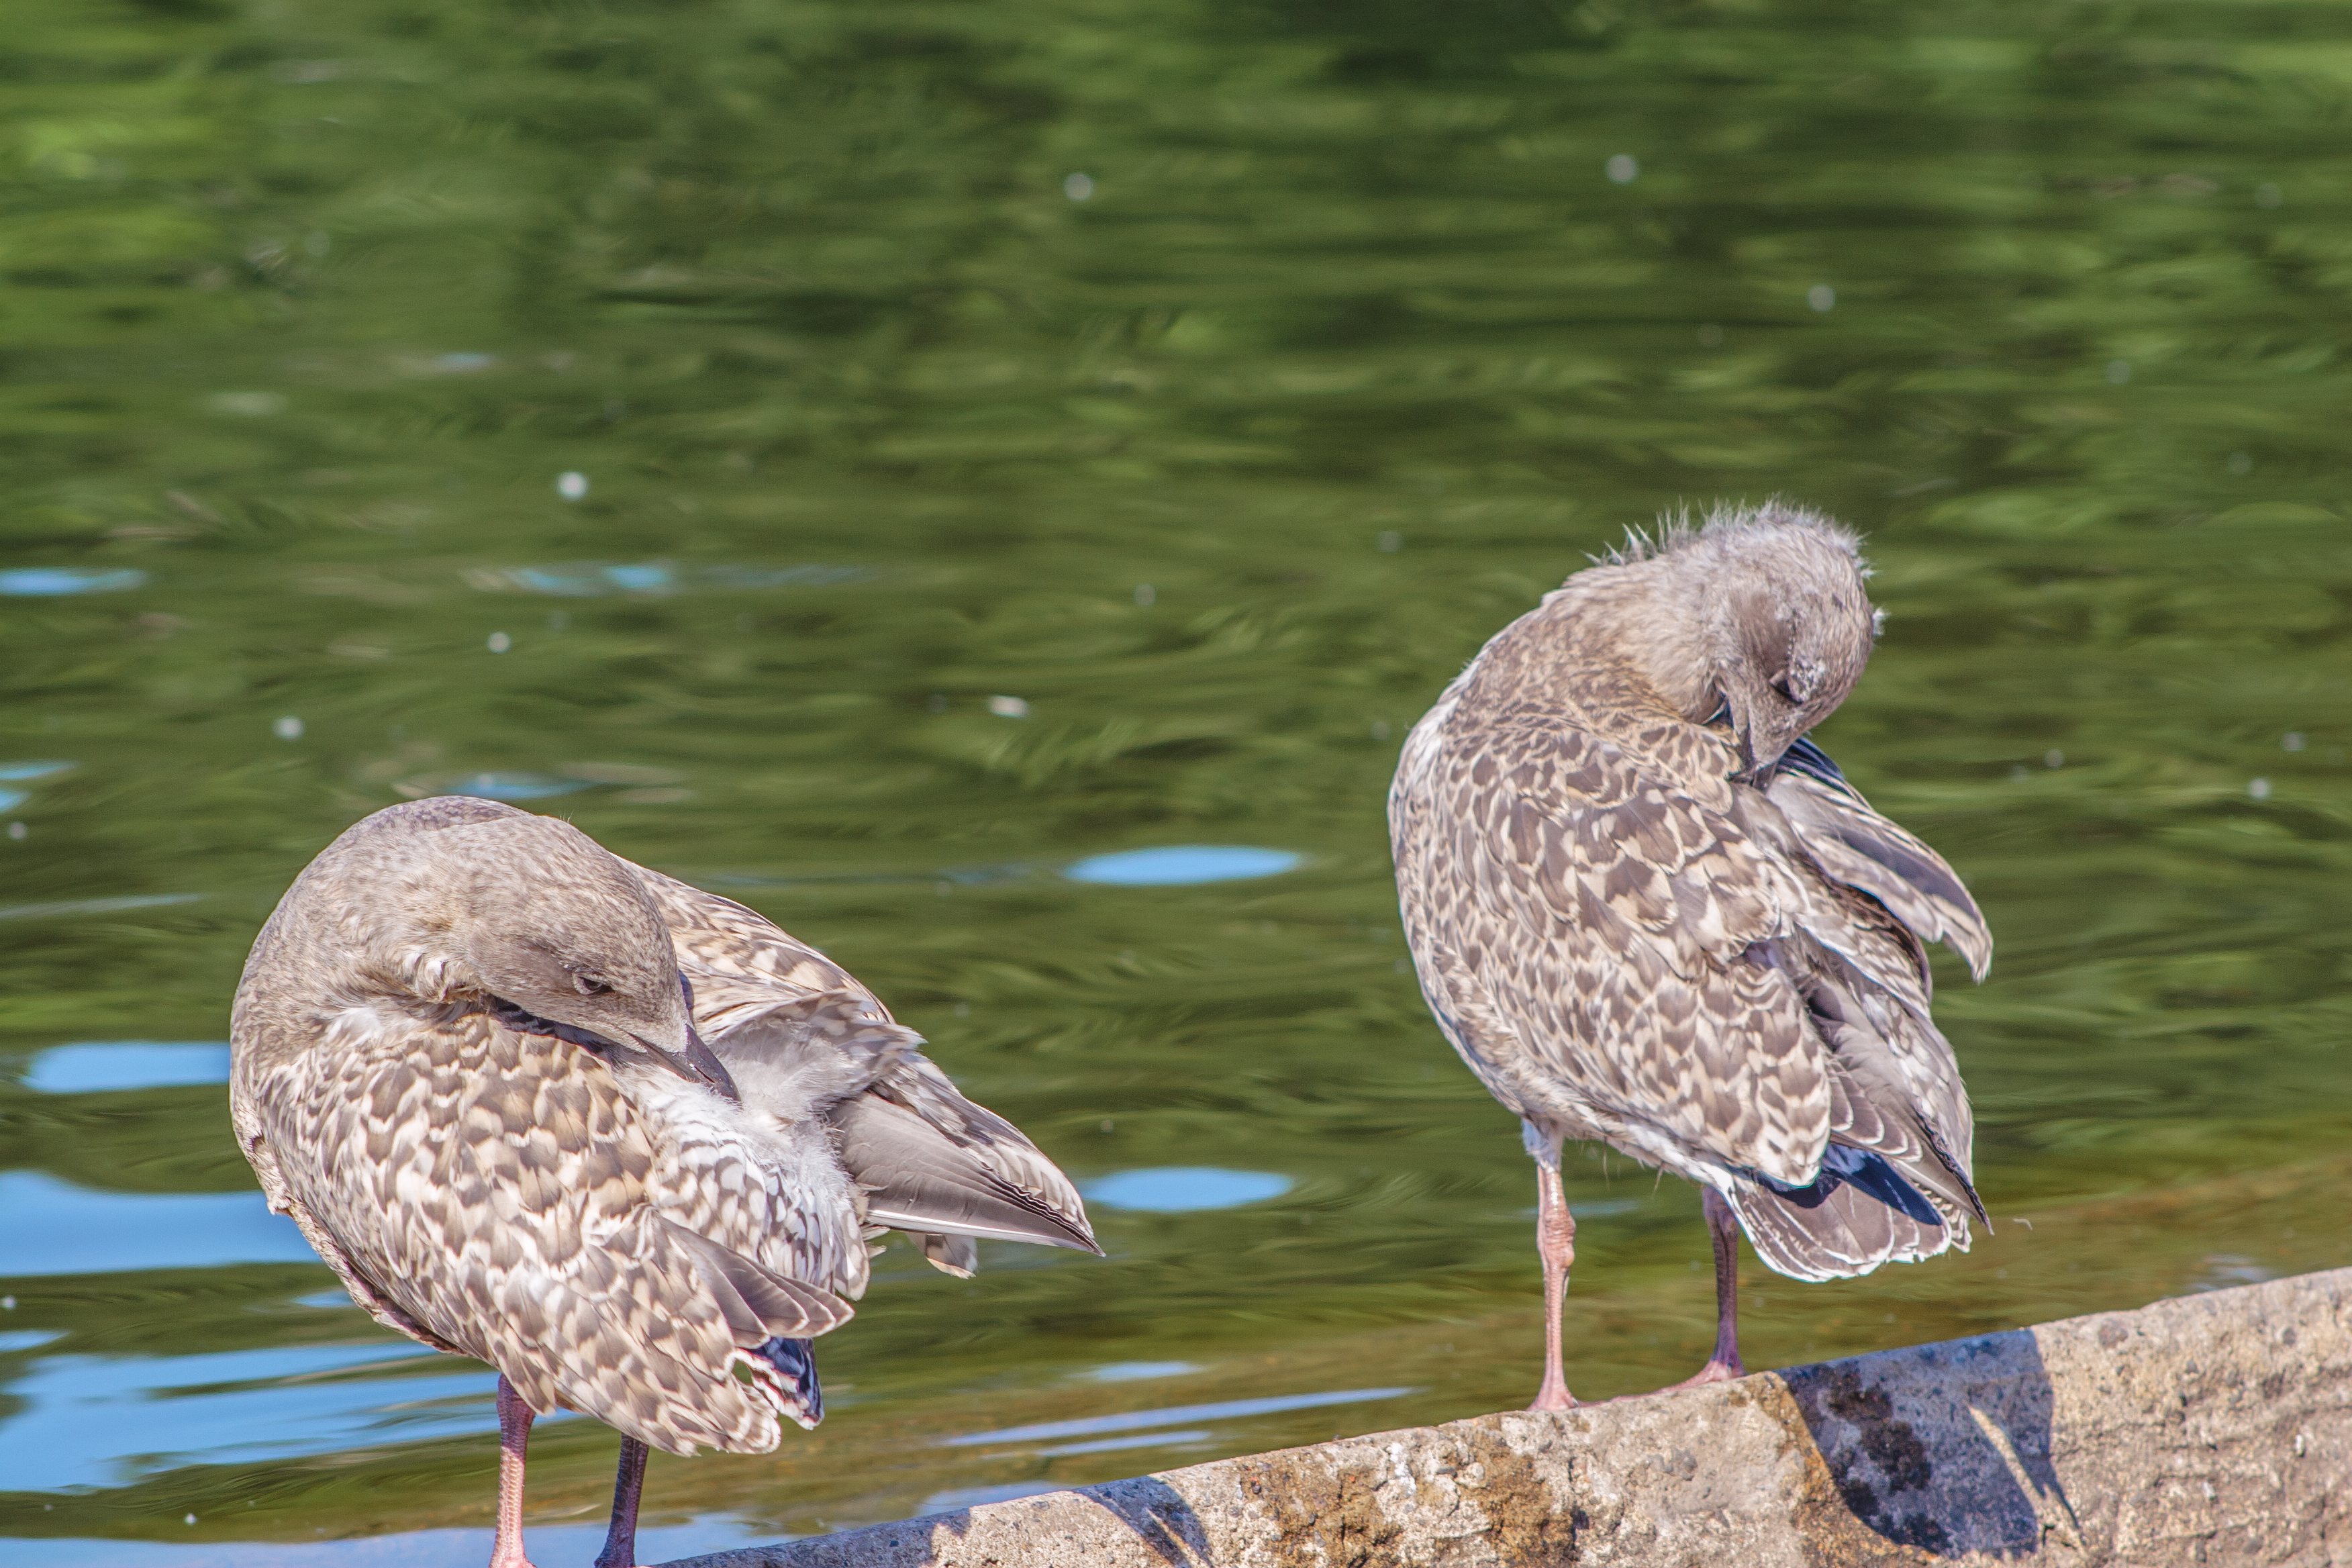
birds, bird, vertebrate, beak, willet, shorebird, wildlife, seabird, charadriiformes, water bird, greater yellowlegs